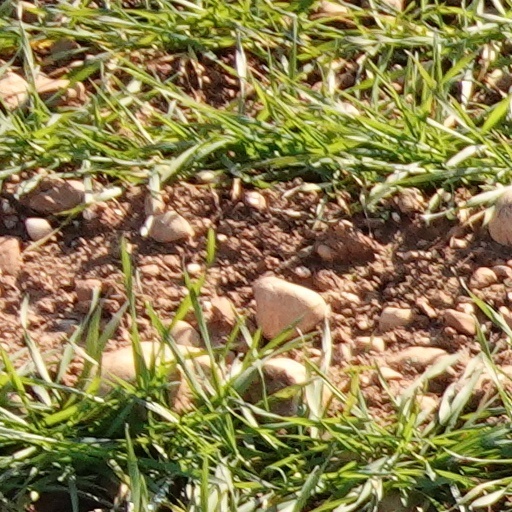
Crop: wheat